Rodrigo González Torres

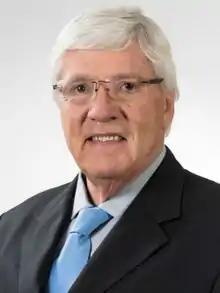

Rodrigo René González Torres (26 September 1941 – 4 September 2022) was a Chilean politician. He served as Second Vice President of the Chamber of Deputies of Chile and as a member of the Chamber of Deputies representing District 7 of the Valparaíso Region. He previously served twice as mayor of Viña del Mar.